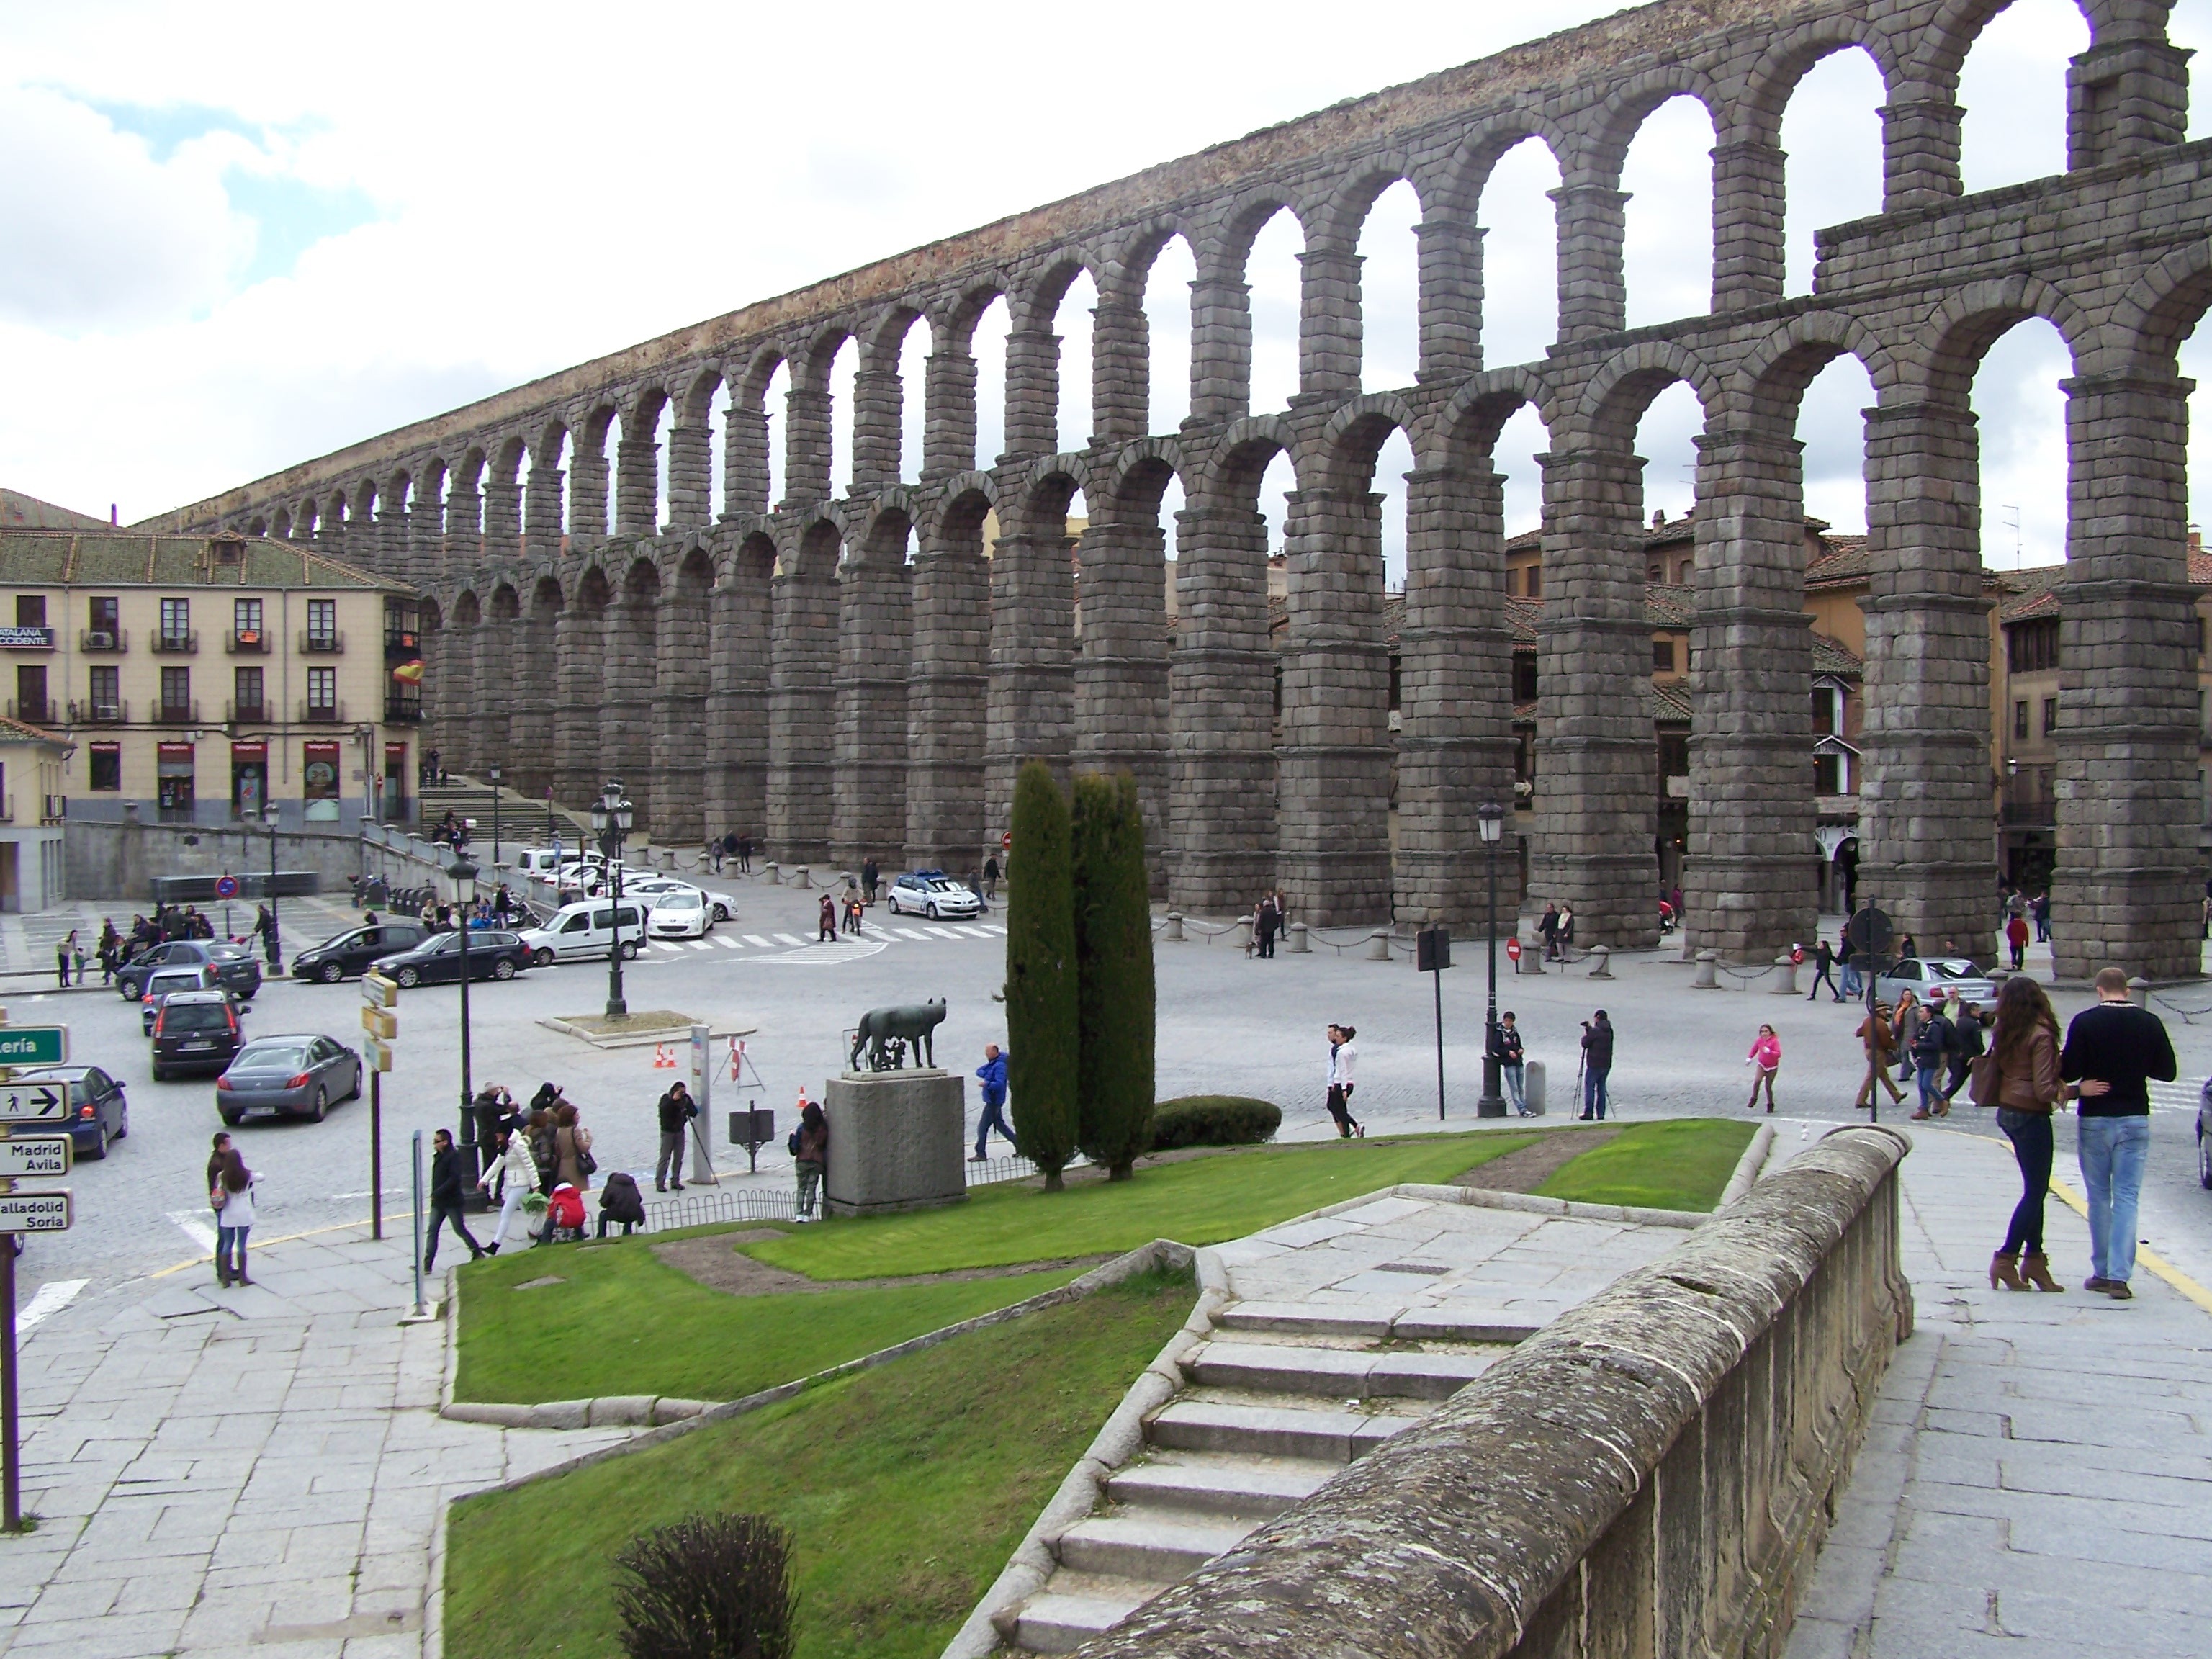
architecture, structure, bridge, walkway, monument, plaza, stadium, arena, amphitheatre, roman, segovia, town square, aqueduct, civil works, sport venue, azoguejo